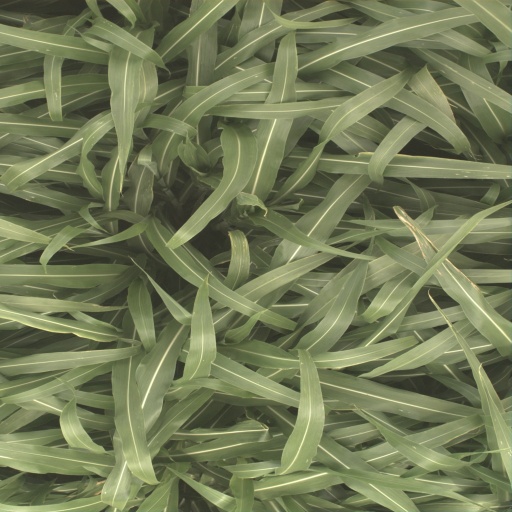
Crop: sorghum